Julian McMahon

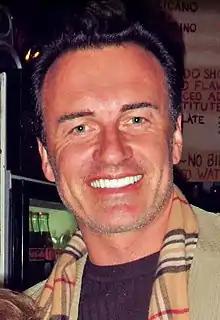
McMahon in 2011

Julian Dana William McMahon (27 July 1968 – 2 July 2025) was an Australian and American actor. He was the only son of Sir William McMahon, a former Prime Minister of Australia. He was best known for his roles as Ben Lucini in "Home and Away", Detective John Grant in "Profiler", Cole Turner in "Charmed", Dr. Christian Troy in "Nip/Tuck", Doctor Doom in the "Fantastic Four" duology, Jonah in "Runaways" and Jess LaCroix in "". His other films include "Premonition", "Red", and "The Surfer". For his performance in "Nip/Tuck", McMahon was nominated for the Golden Globe for Best Actor in a Television Drama Series.